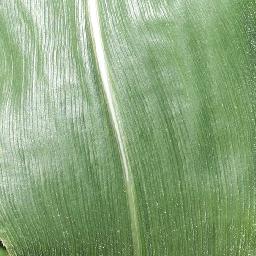
Label: Corn_(Maize)___Healthy